Exemplars of Evil

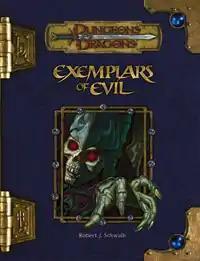

Exemplars of Evil is a supplement to the 3.5 edition of the "Dungeons & Dragons" role-playing game written by Robert J. Schwalb.